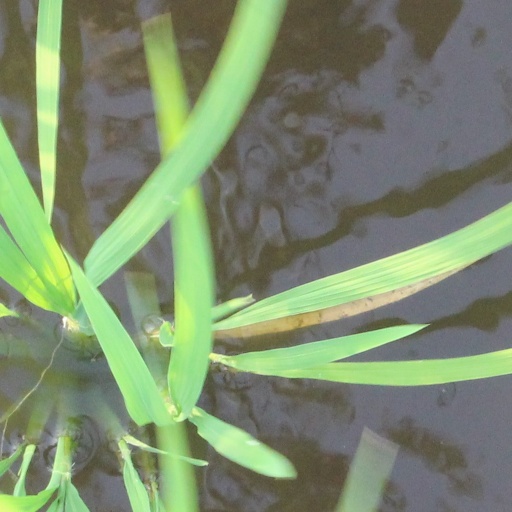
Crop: rice